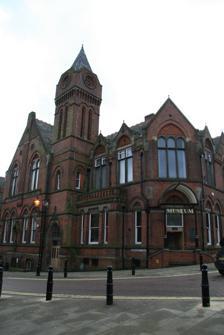
Building: Chesterfield Museum and Art Gallery
Country: United Kingdom
Year built: 1879
Local museum in Chesterfield, England View of the museum building. Looking along Holywell Street towards the museum. Chesterfield Museum and Art Gallery is a local museum and art gallery in the town of Chesterfield , Derbyshire , England . The hall was named in honour of the British railway pioneer George Stephenson and the museum has a small collection of objects relating to Stephenson and his family. The museum is across the road from the Church of St Mary and All Saints , the parish church more popularly known as the Crooked Spire. The museum, established in 1994,  presents the history of Chesterfield from its origins as a Roman fort to the present. It is located on St Mary's Gate in the Stephenson Memorial Hall , dating from 1879 and originally built as a mechanics institute. Later this part of the building was used for the town's public library. Chesterfield Museum is owned and operated by Chesterfield Borough Council . See also List of museums in Derbyshire References